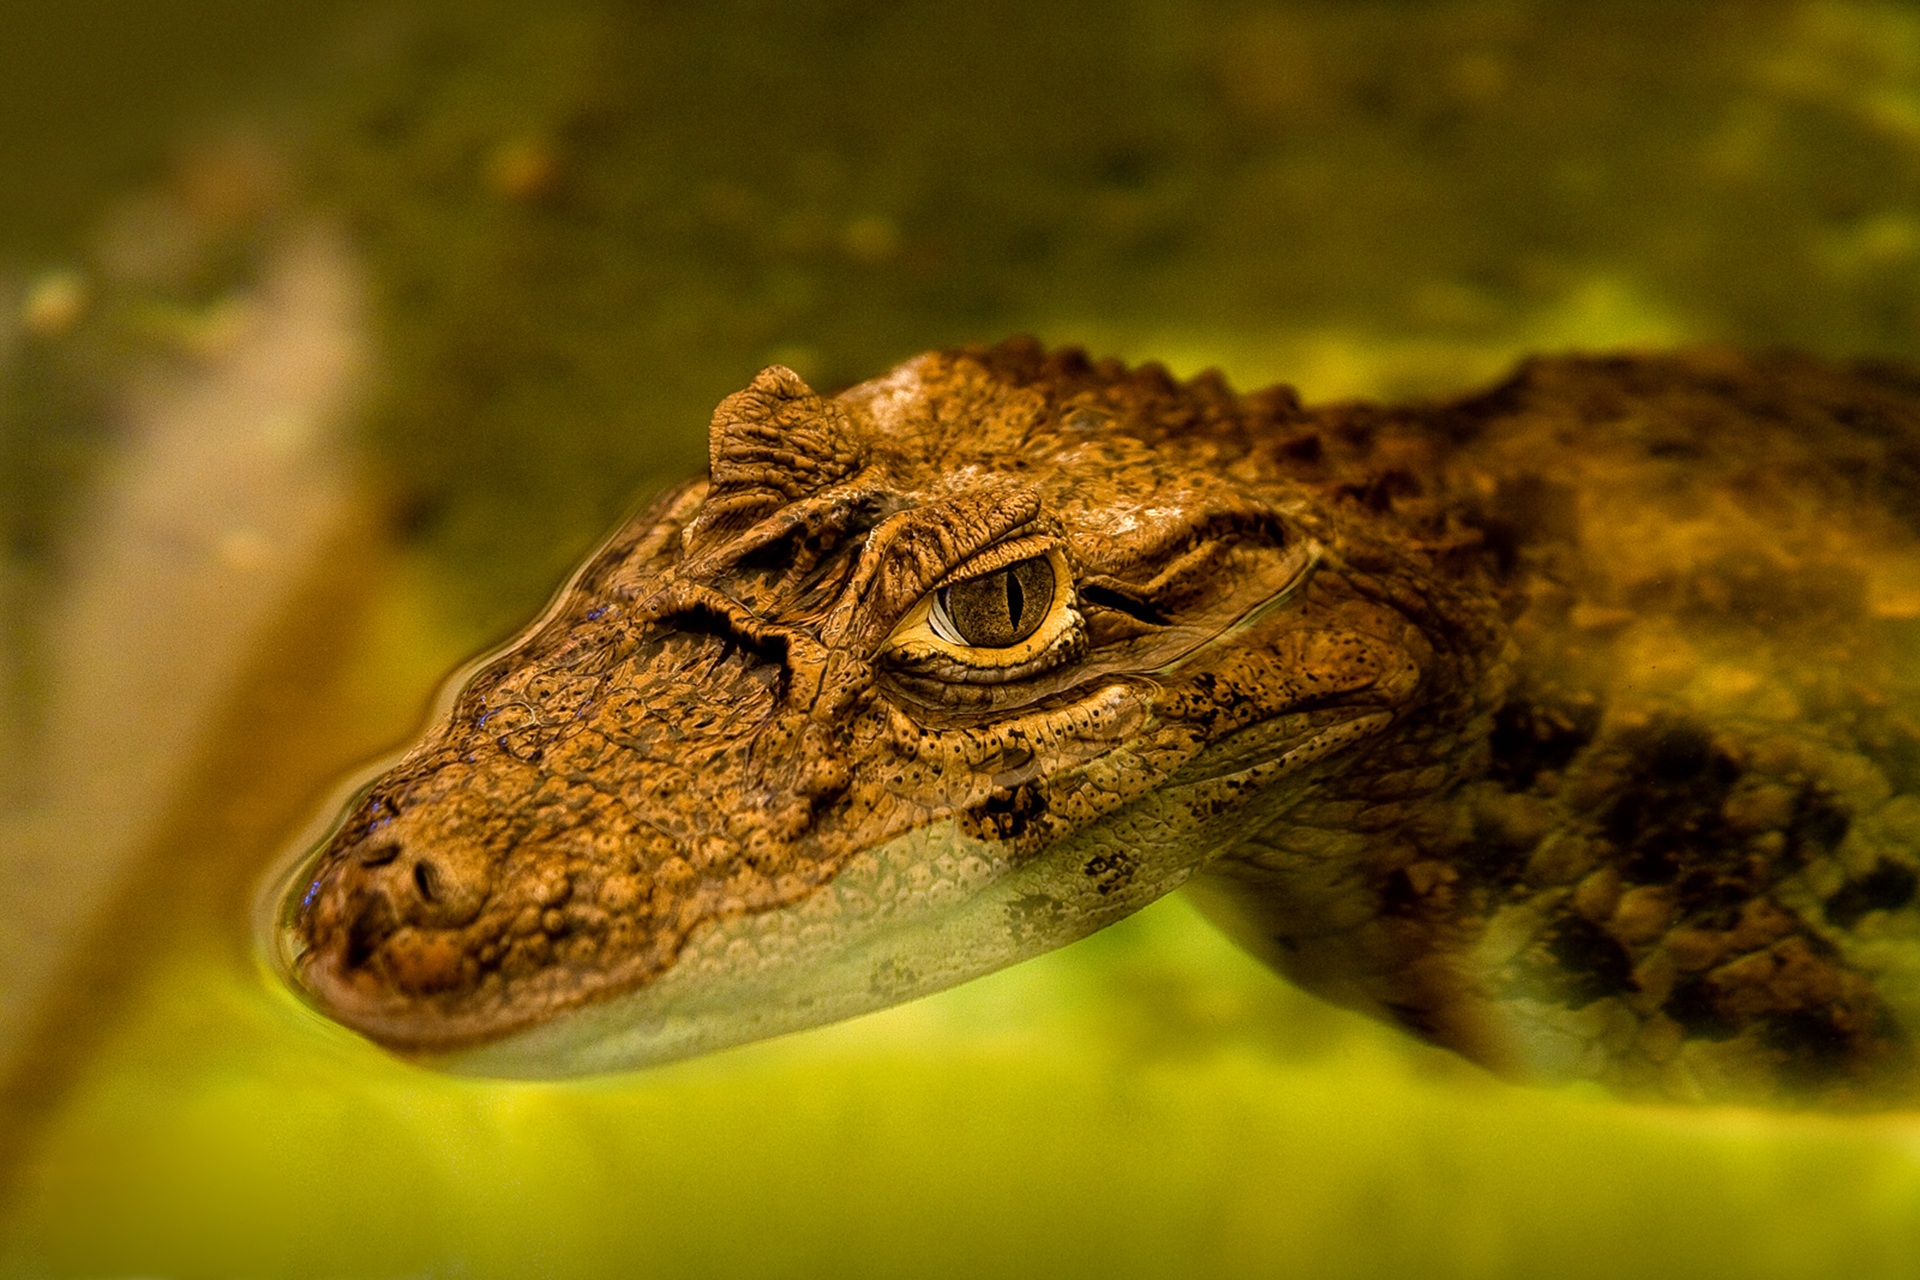
nature, animal, wildlife, wild, green, jungle, tropical, reptile, amphibian, fauna, close up, alligator, vertebrate, verde, macro photography, caiman, cayman, crocodilia, cocodrilo, cocodrile